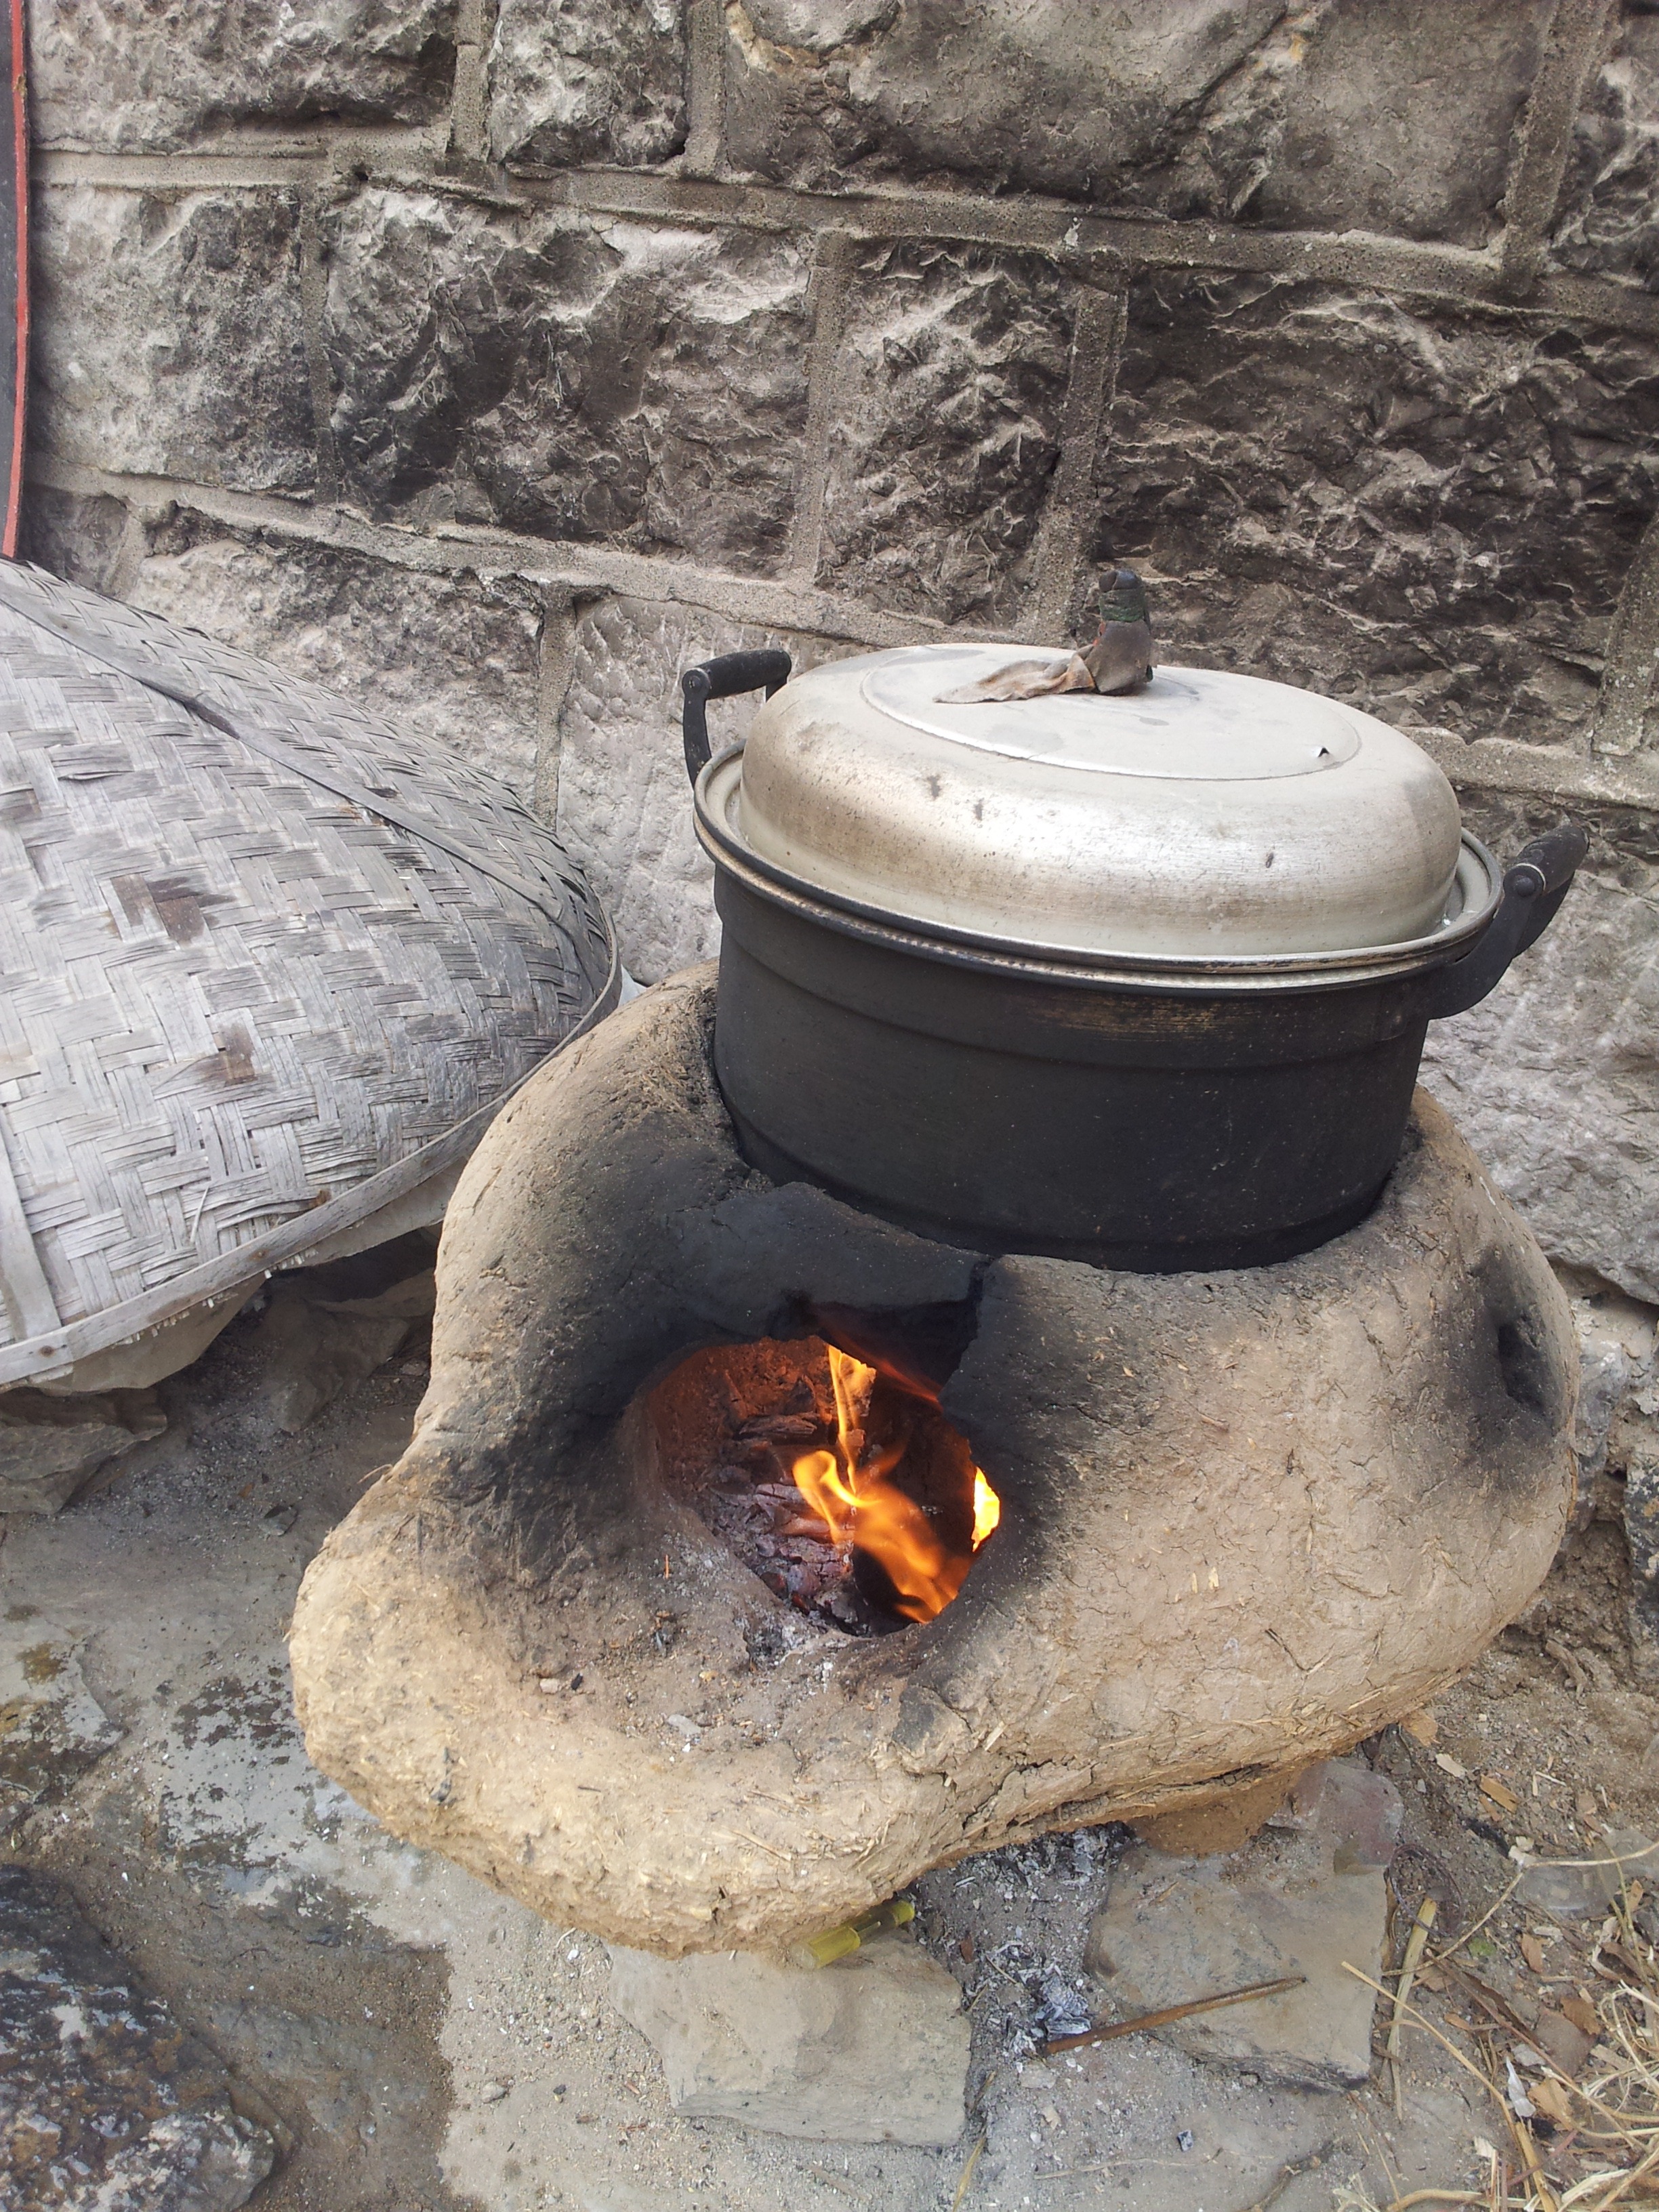
water, old, pot, cooking, fireplace, stove, burning, clay, china, hearth, cookware and bakeware